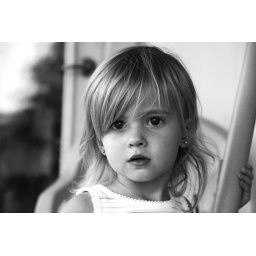
girl by the door